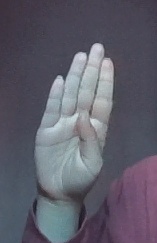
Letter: kaaf